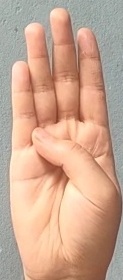
ASL sign: B